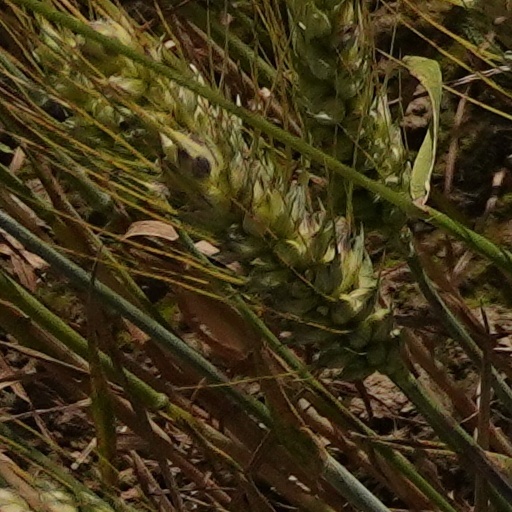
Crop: wheat